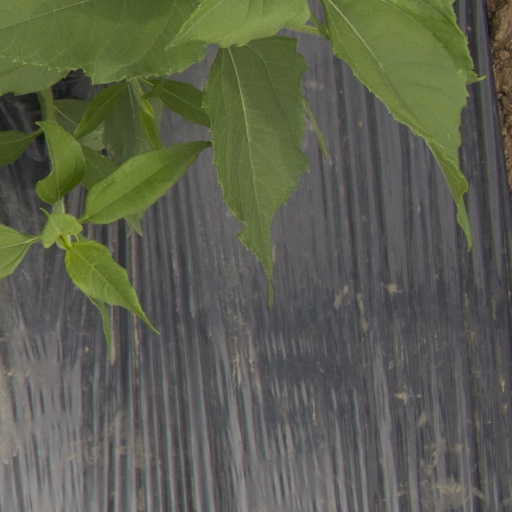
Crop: Jerusalem artichoke